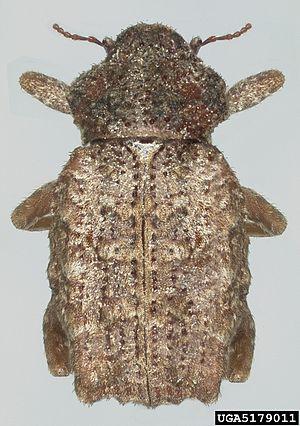
Les charançons andins de la pomme de terre sont des insectes coléoptères de la famille des Curculionidae qui sont des ravageurs importants des cultures de pomme de terre en Amérique du Sud, notamment dans les régions élevées des Andes. Ces insectes appartiennent principalement au genre Premnotrypes, mais également à des genres voisins.
Le genre Premnotrypes est un genre d'insectes coléoptères, de la famille des Curculionidae, originaires d'Amérique du Sud. Plusieurs espèces de ce genre sont des ravageurs de la pomme de terre, dont les larves se nourrissent des tubercules au champ, en particulier en Colombie, en Équateur, au Pérou et en Bolivie.